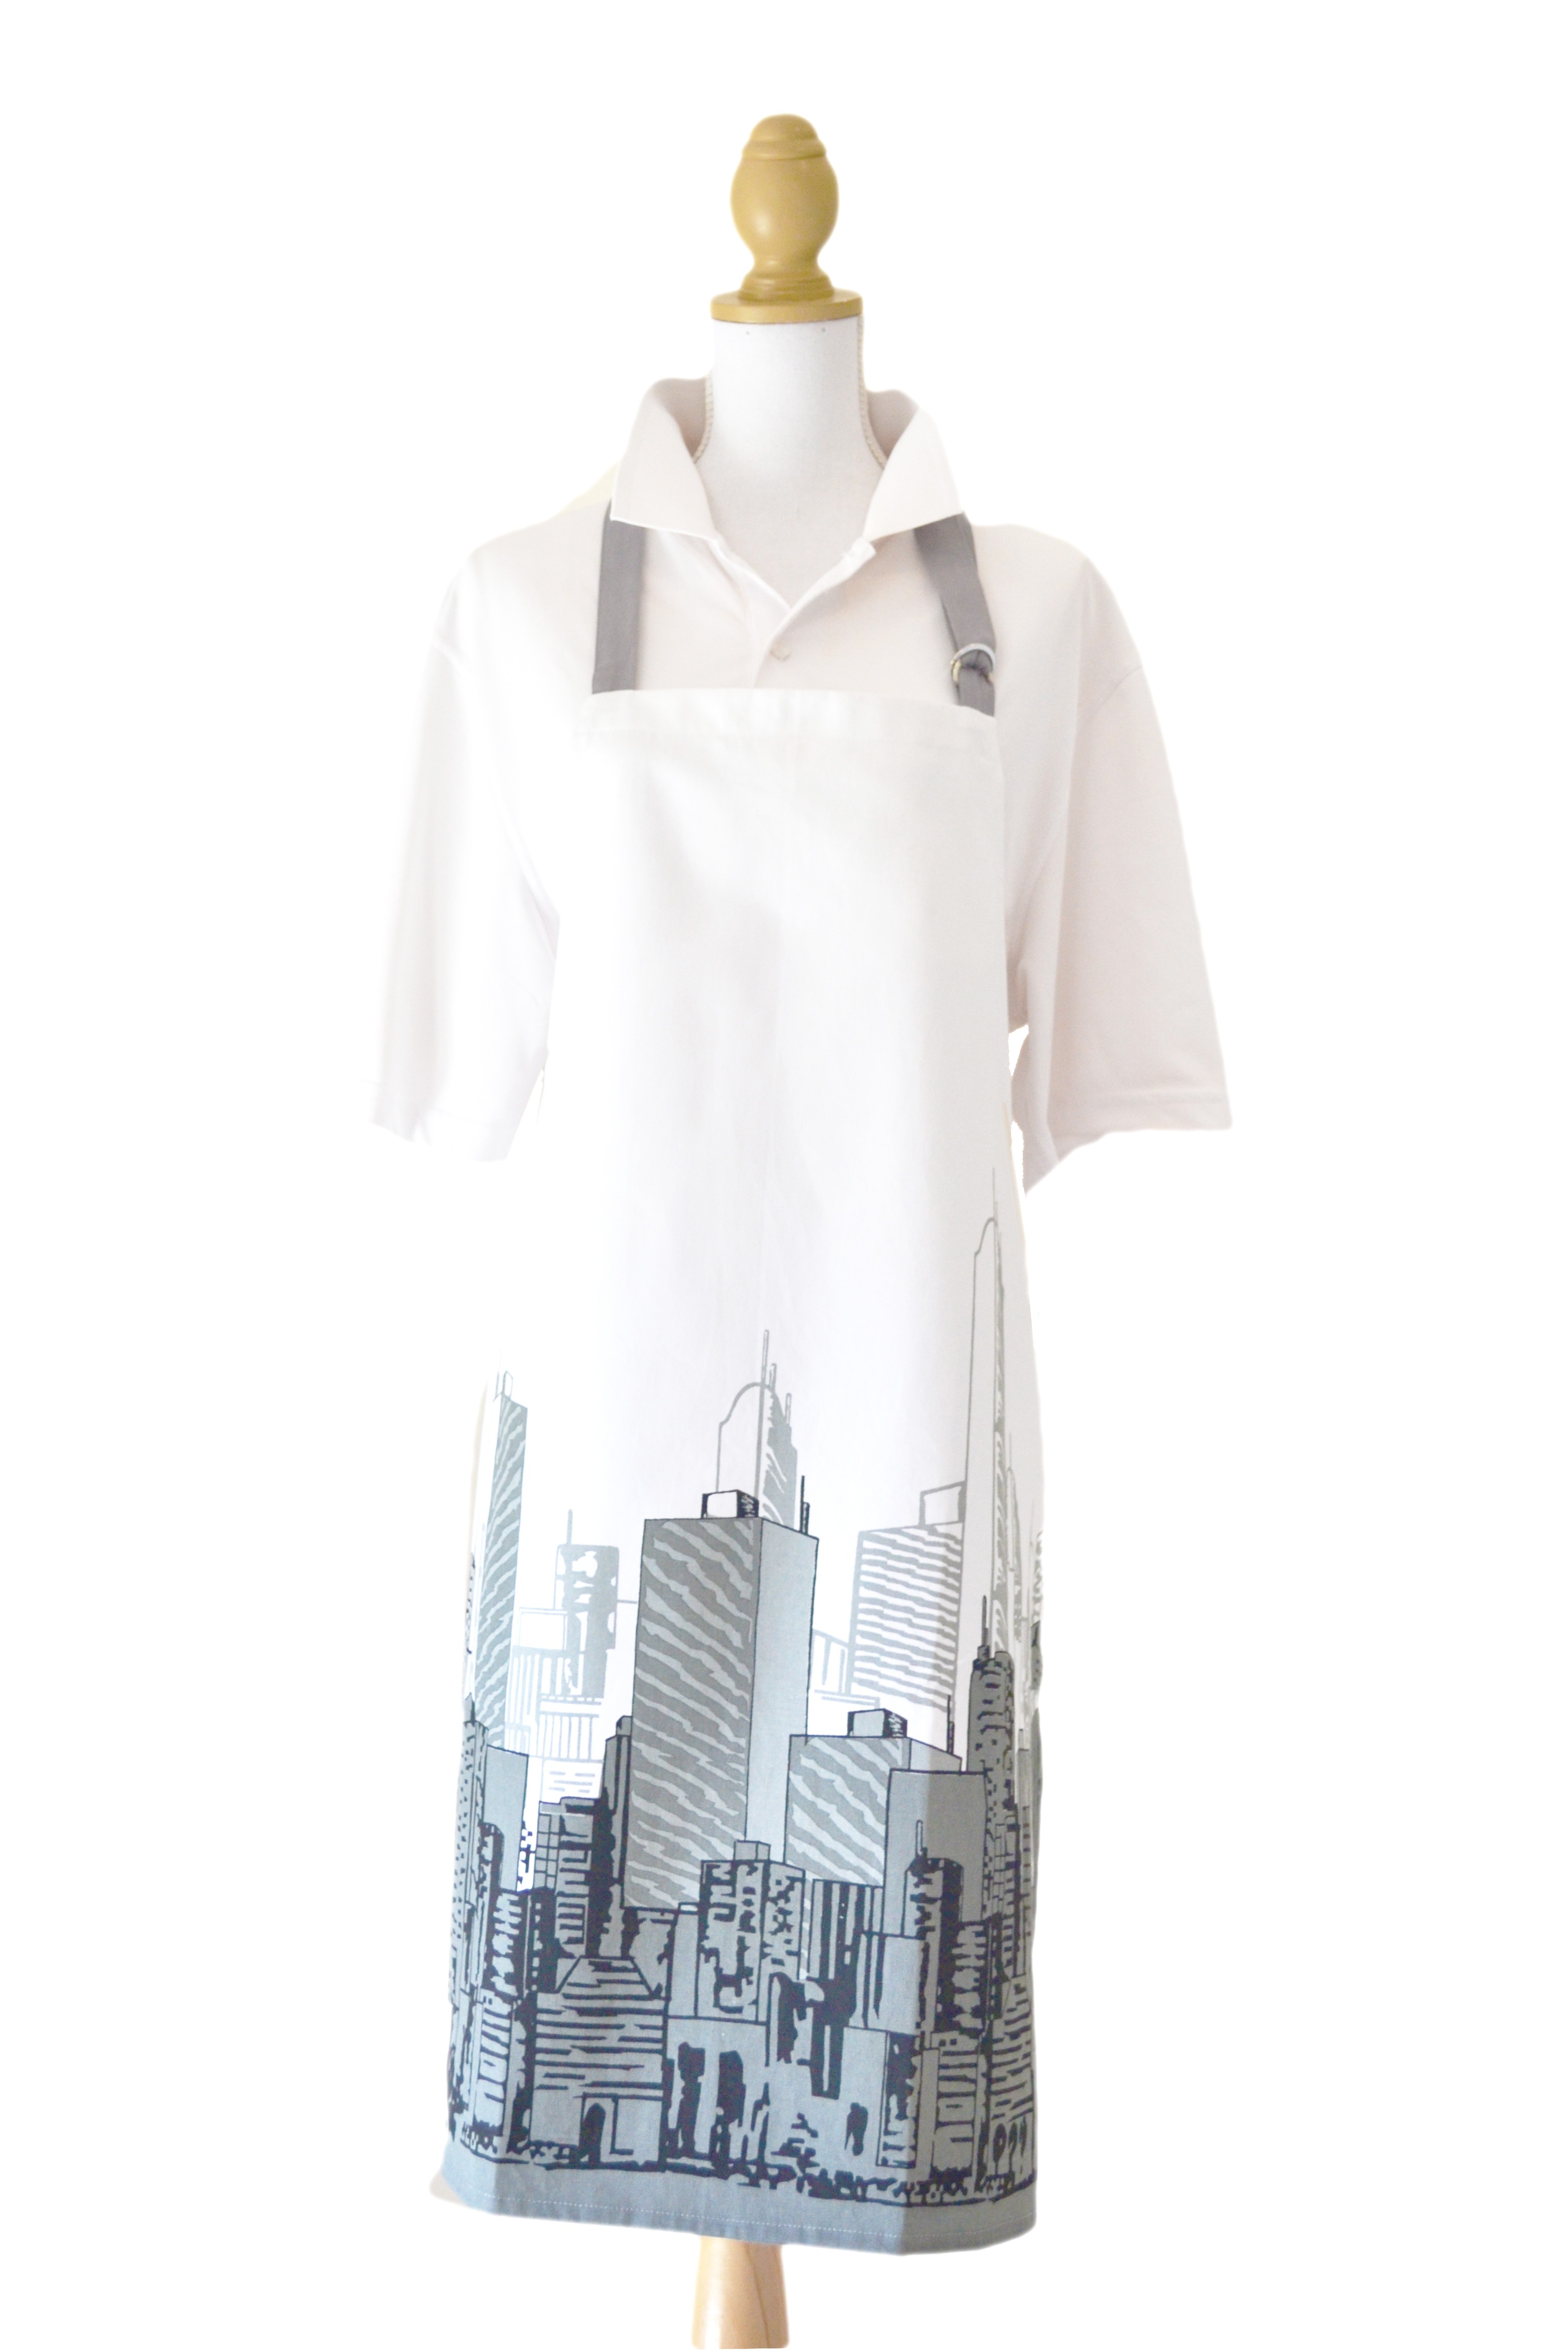
white, pattern, clothing, outerwear, collar, product, apron, textile, pocket, sleeve, t shirt, cityscape grey